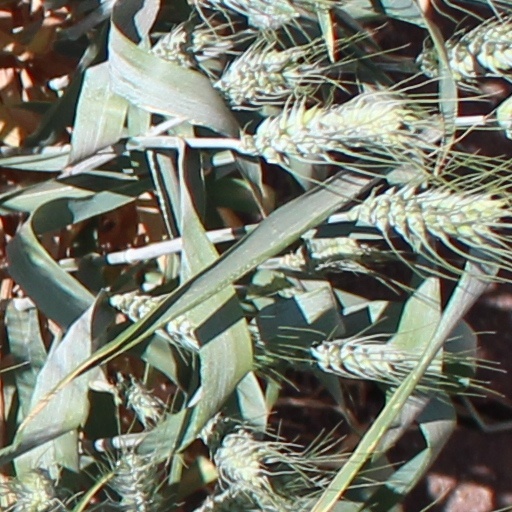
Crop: wheat